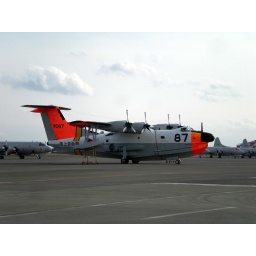
Seems like this bad boy just hangs in the sky while flying!